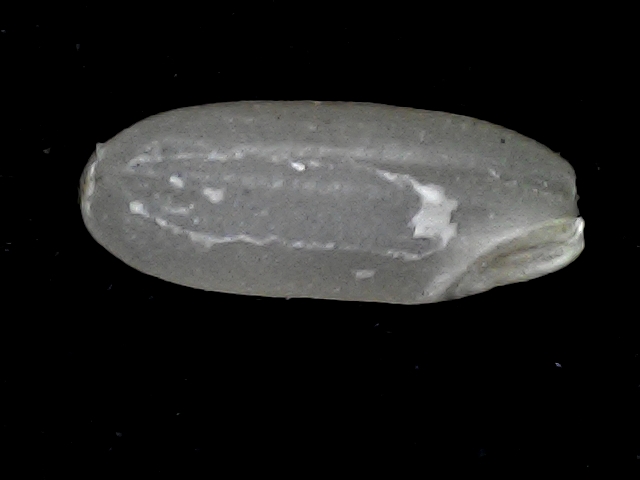
Rice variety: BR22